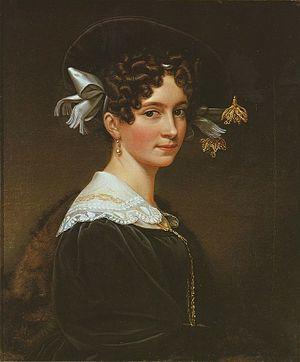
La galerie des Beautés est une galerie de portraits commandée par Louis Iᵉʳ de Bavière au château de Nymphembourg. Elle se trouve à l'intérieur du pavillon sud du château et rassemble trente-six portraits de femmes célèbres pour leur beauté et peintes par Joseph Karl Stieler, nommé peintre de la cour en 1820. Ces œuvres ont été peintes entre 1827 et 1850 pour le roi de Bavière.